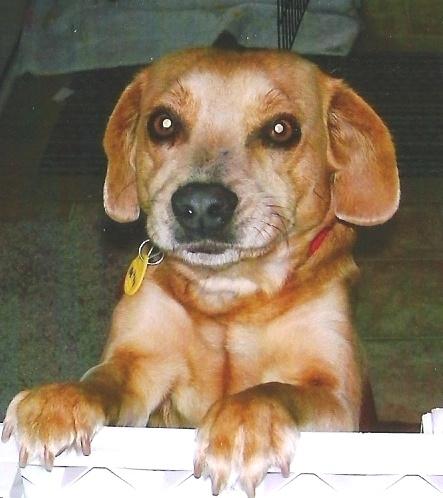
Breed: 276-n000113-beagle